Rufus (band)

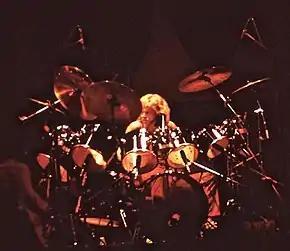
Drummer JR Robinson preparing for a Rufus concert in 1980

The group headlined their first major tour in 1975, with Khan attracting attention in concert reviews for her powerhouse vocals and sexy attire—so much so that Khan was often featured on magazine covers like "Jet". Due to her off-stage antics which added to her on-stage persona, the media billed Khan as "the wild child". She was often compared to Tina Turner and some rock and soul press labeled her a "pint-sized Tina". Attention to Khan began to make waves for some of the group's members, as they felt her presence overshadowed the band itself.